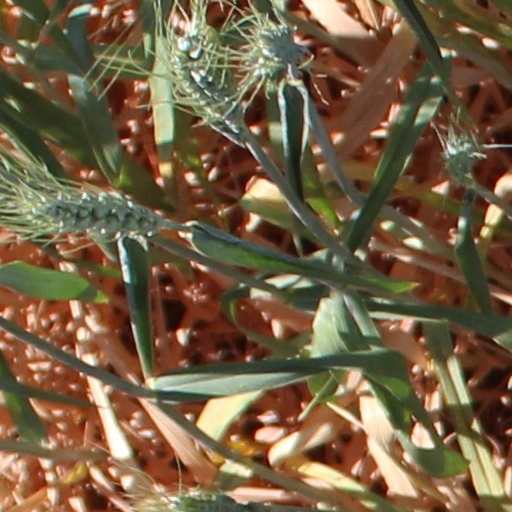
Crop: wheat